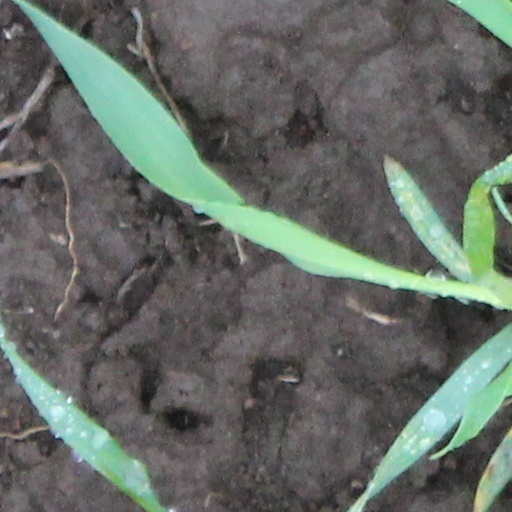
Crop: wheat